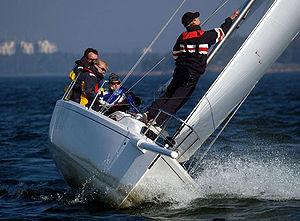
skipper ou capitaine de bateau de plaisance à voiles, balade des passagers
Le permis bateau plaisance est le permis de conduire les véhicules nautiques de plaisance à usage personnel. Selon les pays, la conduite d'un véhicule nautique de plaisance est sujette à l'obtention de formes différentes de permis.
Le skipper ou chef de bord est le barreur d'un voilier de régate ou de course, ou le capitaine d'un bateau de plaisance en haute mer ou pas. Il est le responsable du pilotage du bateau.
Un navire est, dans des conditions normales d'exploitation, en position d'équilibre stable et verticale. Par nécessité temporaire, on peut avoir besoin de lui donner une inclinaison transversale de quelques degrés, ce sera une gîte.